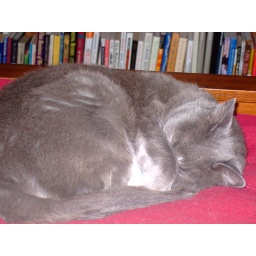
What the cat did while I was stuck in bed